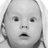
Emotion: surprise